Douglas Schiess

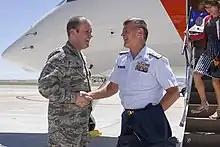
Schiess greets Admiral Zukunft after arriving at Peterson Air Force Base, 2016

After his Pentagon tour, Schiess was reassigned to Schriever Air Force Base in Colorado. From 2000 to 2001, he served with the 2nd Space Operations Squadron (2 SOPS) as a Global Positioning System (GPS) crew commander and satellite vehicle operator. He then served as executive officer to the wing commander at the 50th Space Wing for a year after that. From 2002 to 2003, he was reassigned to the Air Force Space Command at Peterson Air Force Base, Colorado, as the command lead for space professional development with the vice commander's action group.